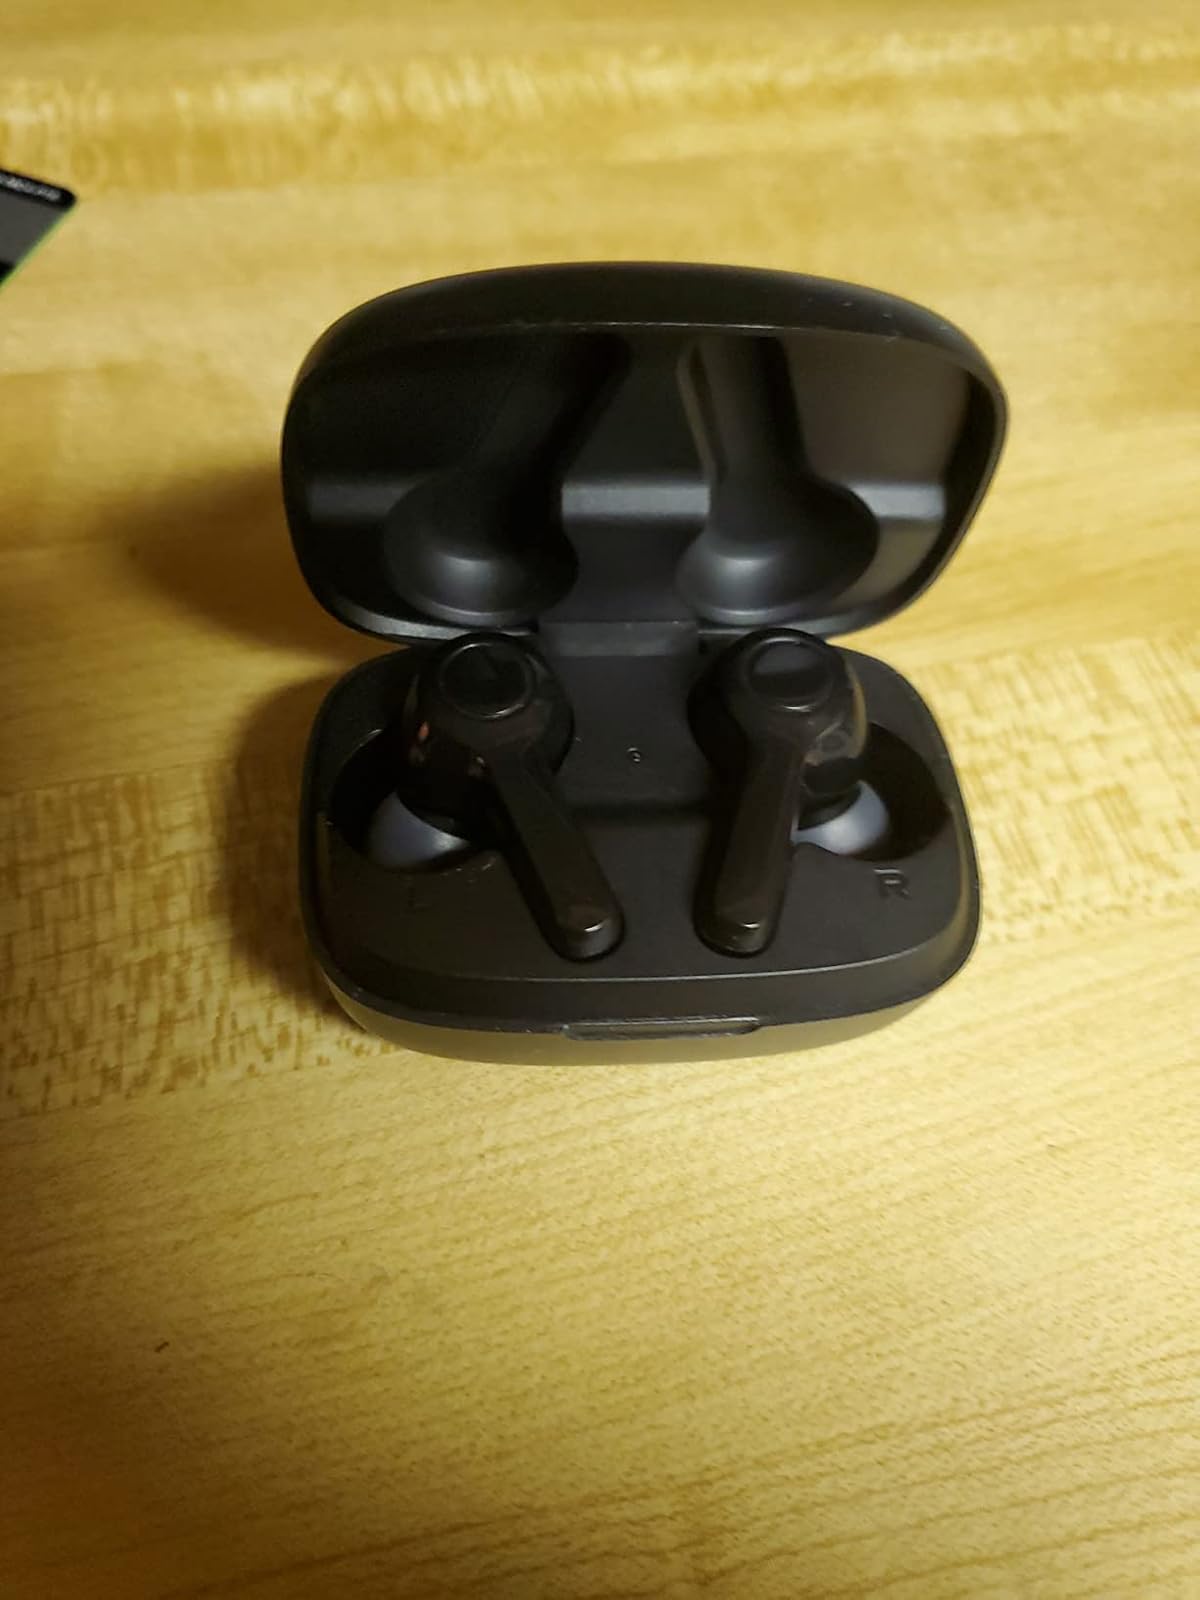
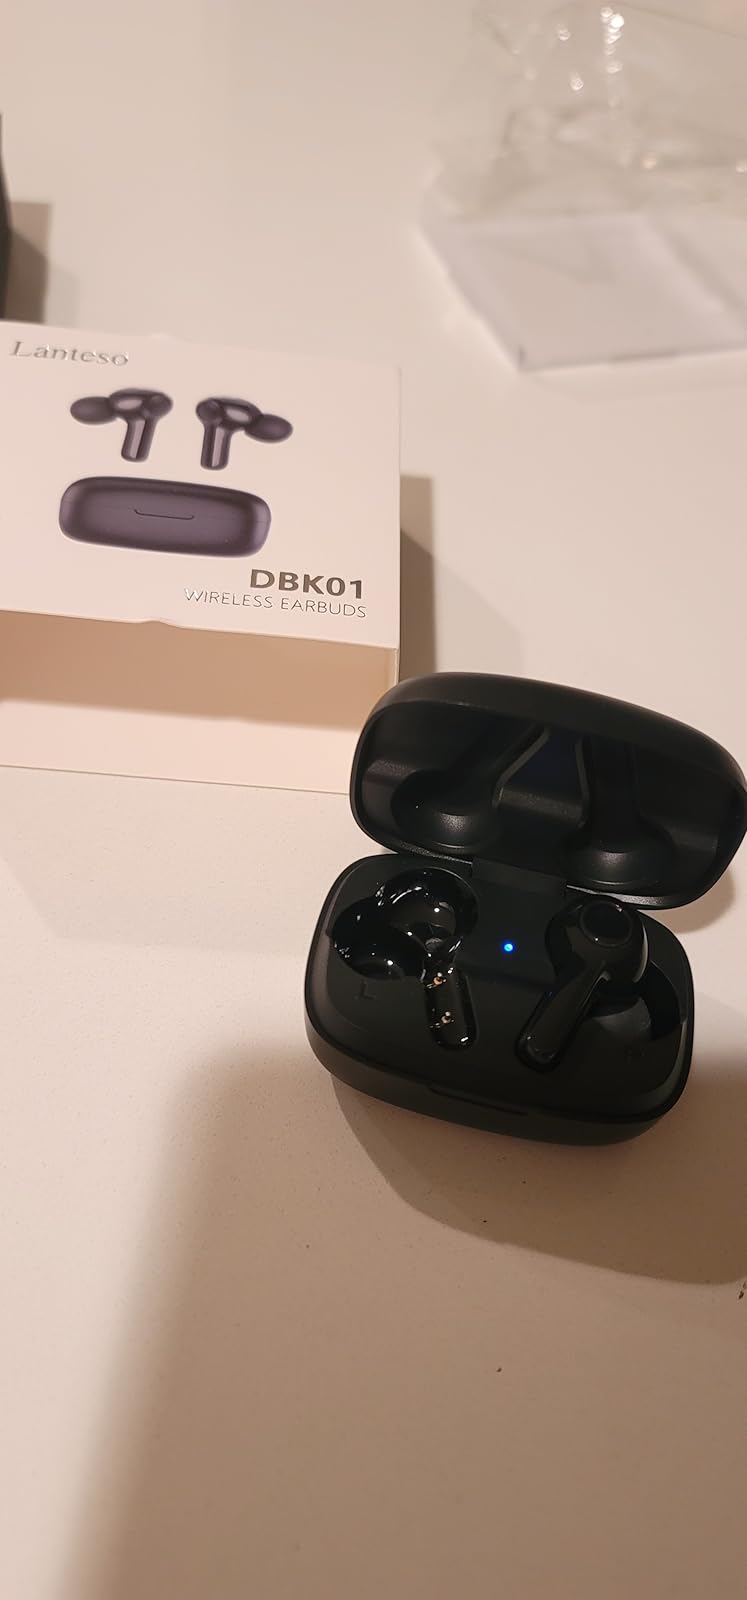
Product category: earbuds
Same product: yes